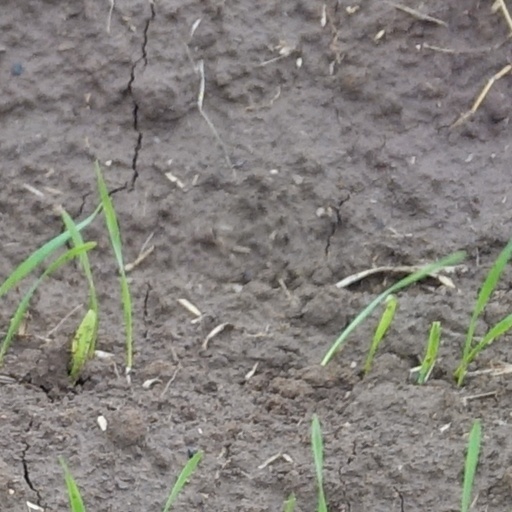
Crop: wheat